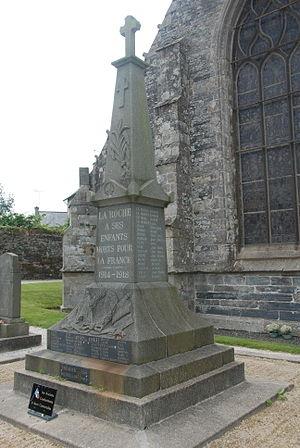
Monument aux morts - La Roche Maurice-29
La Roche-Maurice [laʁɔʃmɔʁis] est une commune du département du Finistère, dans la région Bretagne, en France.